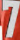
Number: 7